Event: Ecuador Earthquake
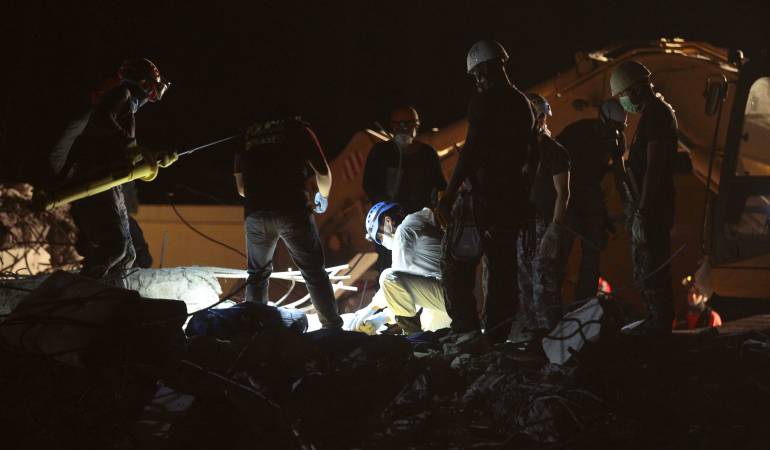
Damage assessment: damage